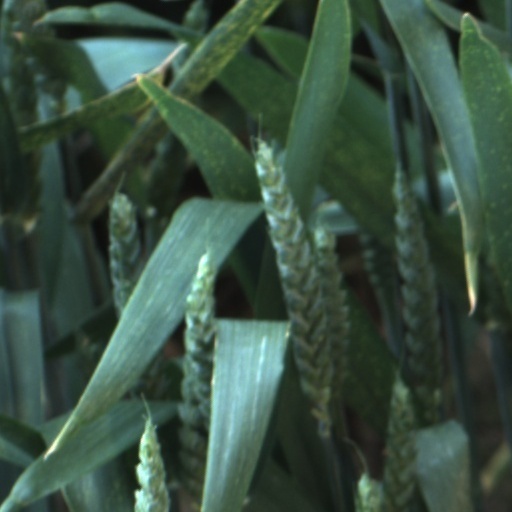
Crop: wheat